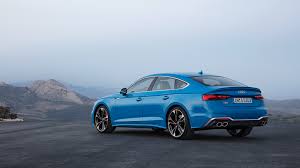
Label: noambulance